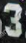
Number: 3